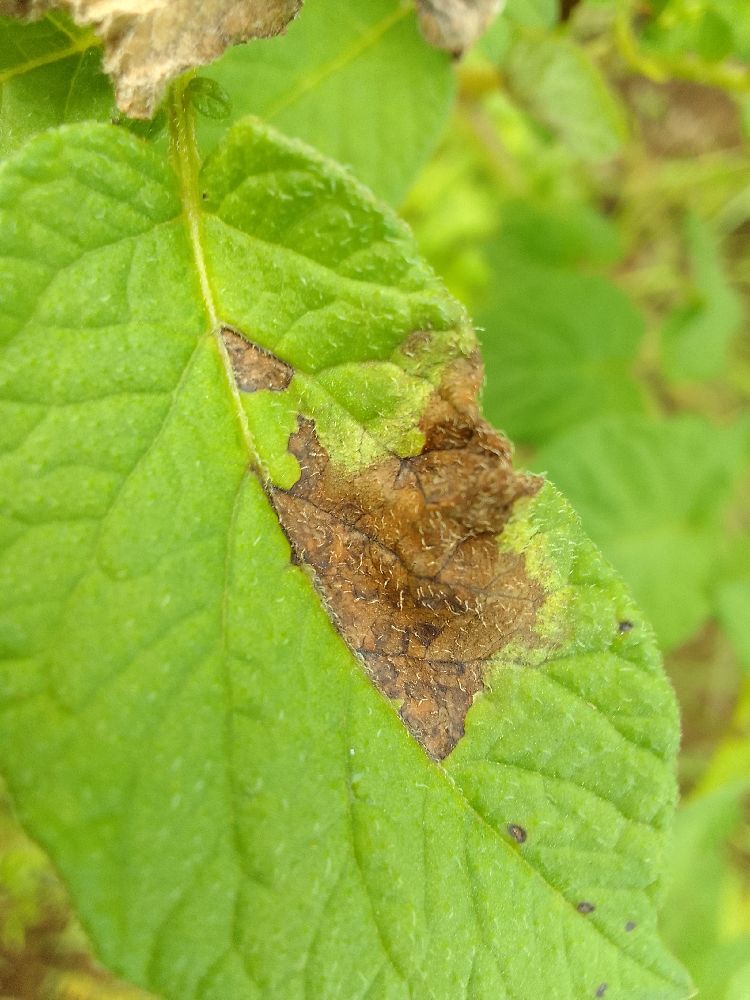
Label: Late blight